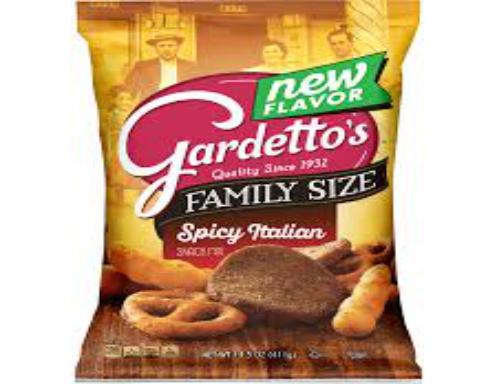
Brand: Gardetto's
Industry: Food